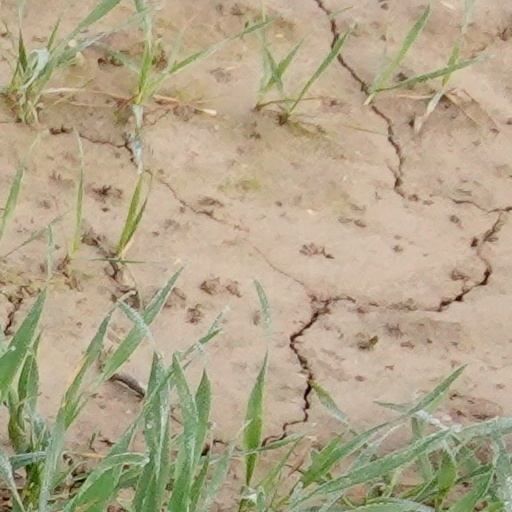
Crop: wheat